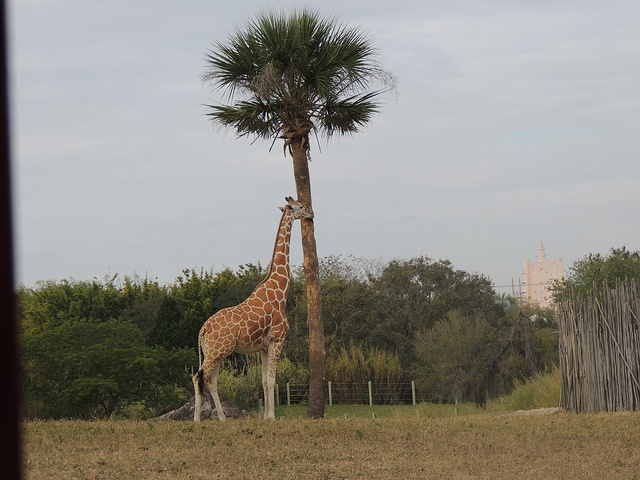
A giraffe that is standing in the grass.
A giraffe stands next to a lone tree in a grassy area.
A giraffe is reaching up and eating from a palm tree
A giraffe is standing in the grass under a palm tree.
A giraffe stands alone next to a palm tree.